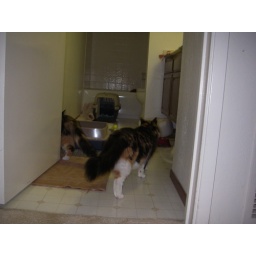
Suzy and Lulu checking on the new cat in the bathroom (actually Tootsie in the carrier in the bathroom).